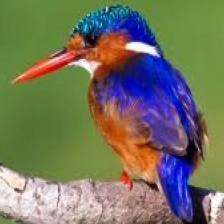
Species: MALACHITE KINGFISHER
Scientific name: CORYTHORNIS CRISTATUS